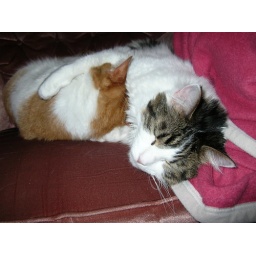
my kittehs! &amp;lt;333 the black and white one is Missy and the orange and white one is Beanie, they're in lurv.